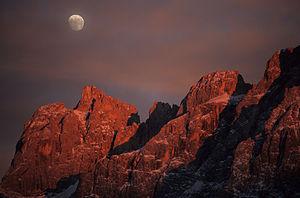
Le 26 juin 2009, une partie des Dolomites a été reconnue par l'UNESCO comme site du patrimoine mondial. Les vingt-et-un membres du Comité du patrimoine mondial ont décidé à l’unanimité d’inclure neuf sites des Dolomites dans la liste des patrimoines naturels. Cependant, certains de ces sites se trouvent à l'extérieur des limites du massif défini par la subdivision orographique internationale unifiée du système alpin et l'Alpenvereinseinteilung der Ostalpen.